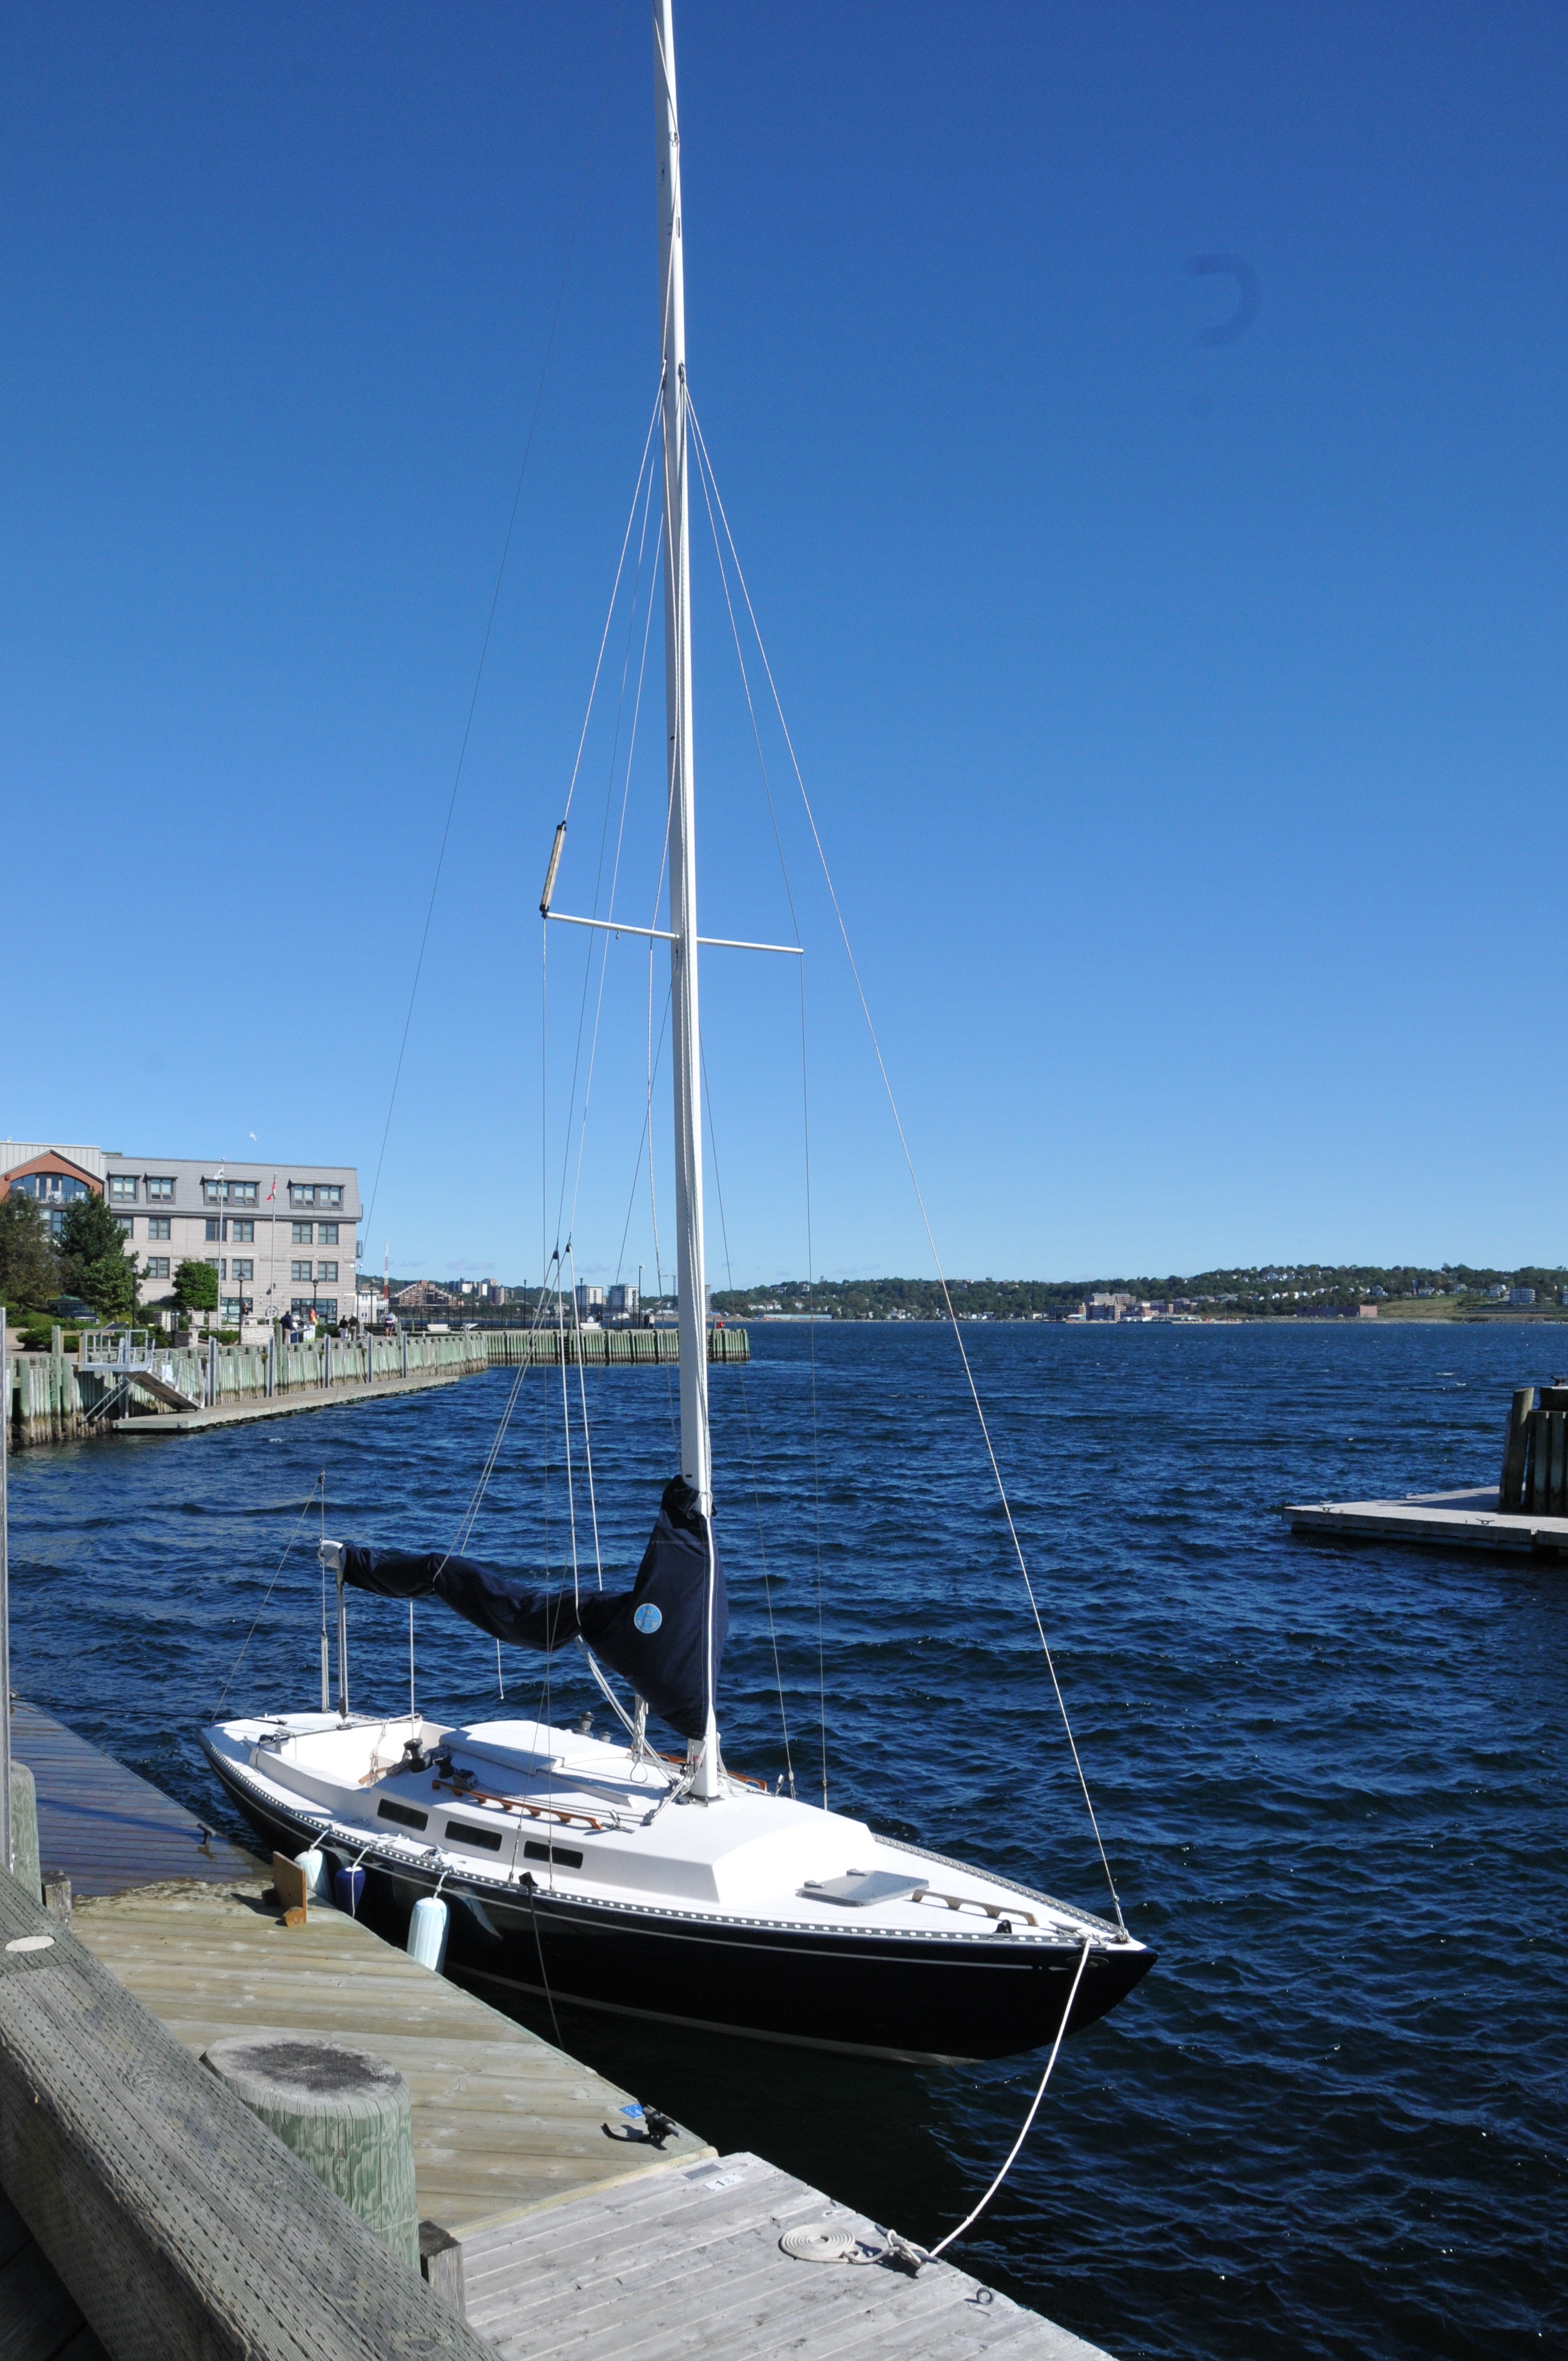
sea, dock, boat, vehicle, mast, sailing, yacht, marina, sailboat, sail, watercraft, catamaran, sailing ship